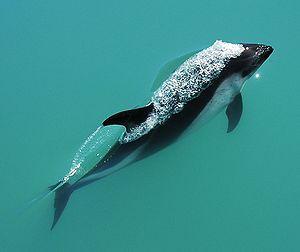
Le Dauphin de Peale est un lagénorhynque de la famille des delphinidés.
Ils sont appelés dauphins ou lagénorhynques. Ils sont tous noir et blanc. Ce taxon est paraphylétique.
Le parc national Alberto de Agostini est un parc national situé sur la partie australe chilienne de la Terre de Feu. Il a été créé le 22 janvier 1965 par le Décret suprême nᵒ 80 du Ministère de l'Agriculture du Chili, sur un territoire occupé auparavant par la réserve forestière Holanda et le parc national Hernando de Magallanes. Administrativement, le parc national est situé dans la région de Magallanes et de l'Antarctique chilien, il a la particularité de s'étendre sur trois provinces : la province de Magallanes, la province de Tierra del Fuego et la province de l'Antarctique chilien. Le parc inclut de nombreuses îles comme Gordon, Londonderry, une partie de l'île Hoste, la cordillère Darwin et ses glaciers, ainsi que de nombreux fjords.